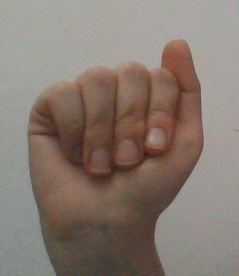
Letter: saad